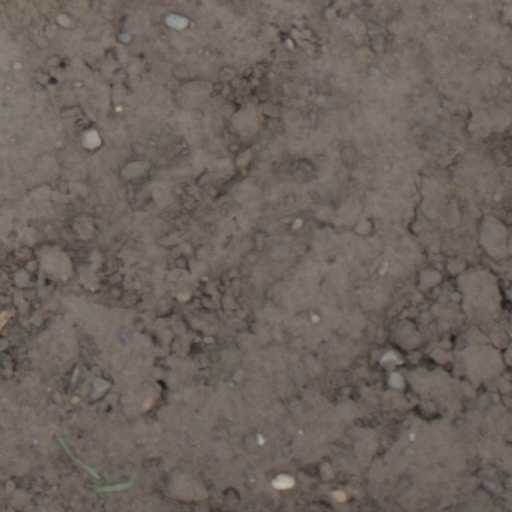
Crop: wheat